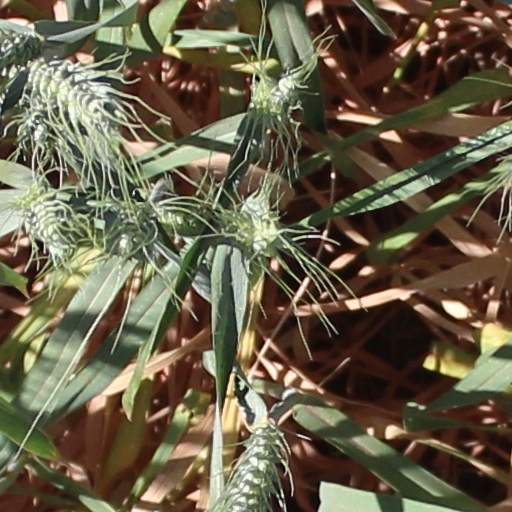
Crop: wheat